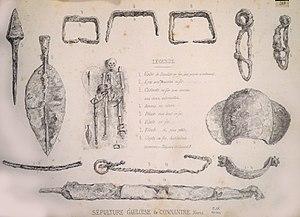
fouilles Morel.
Connantre est une commune française, située dans le département de la Marne en région Grand Est.